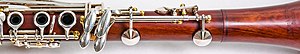
Schwenk & Seggelke / Produkter
Schwenk & Seggelke er en tysk klarinetproducent med base i Bamberg i Oberfranken i Bayern. Virksomheden producerer klarinetter efter det tyske grebssystem og det franske system samt en kombination af begge systemer, baseret på Böhm-systemet, et modulopbygget design. Virksomhedens specialitet er fremstilling af historiske klarinetter.